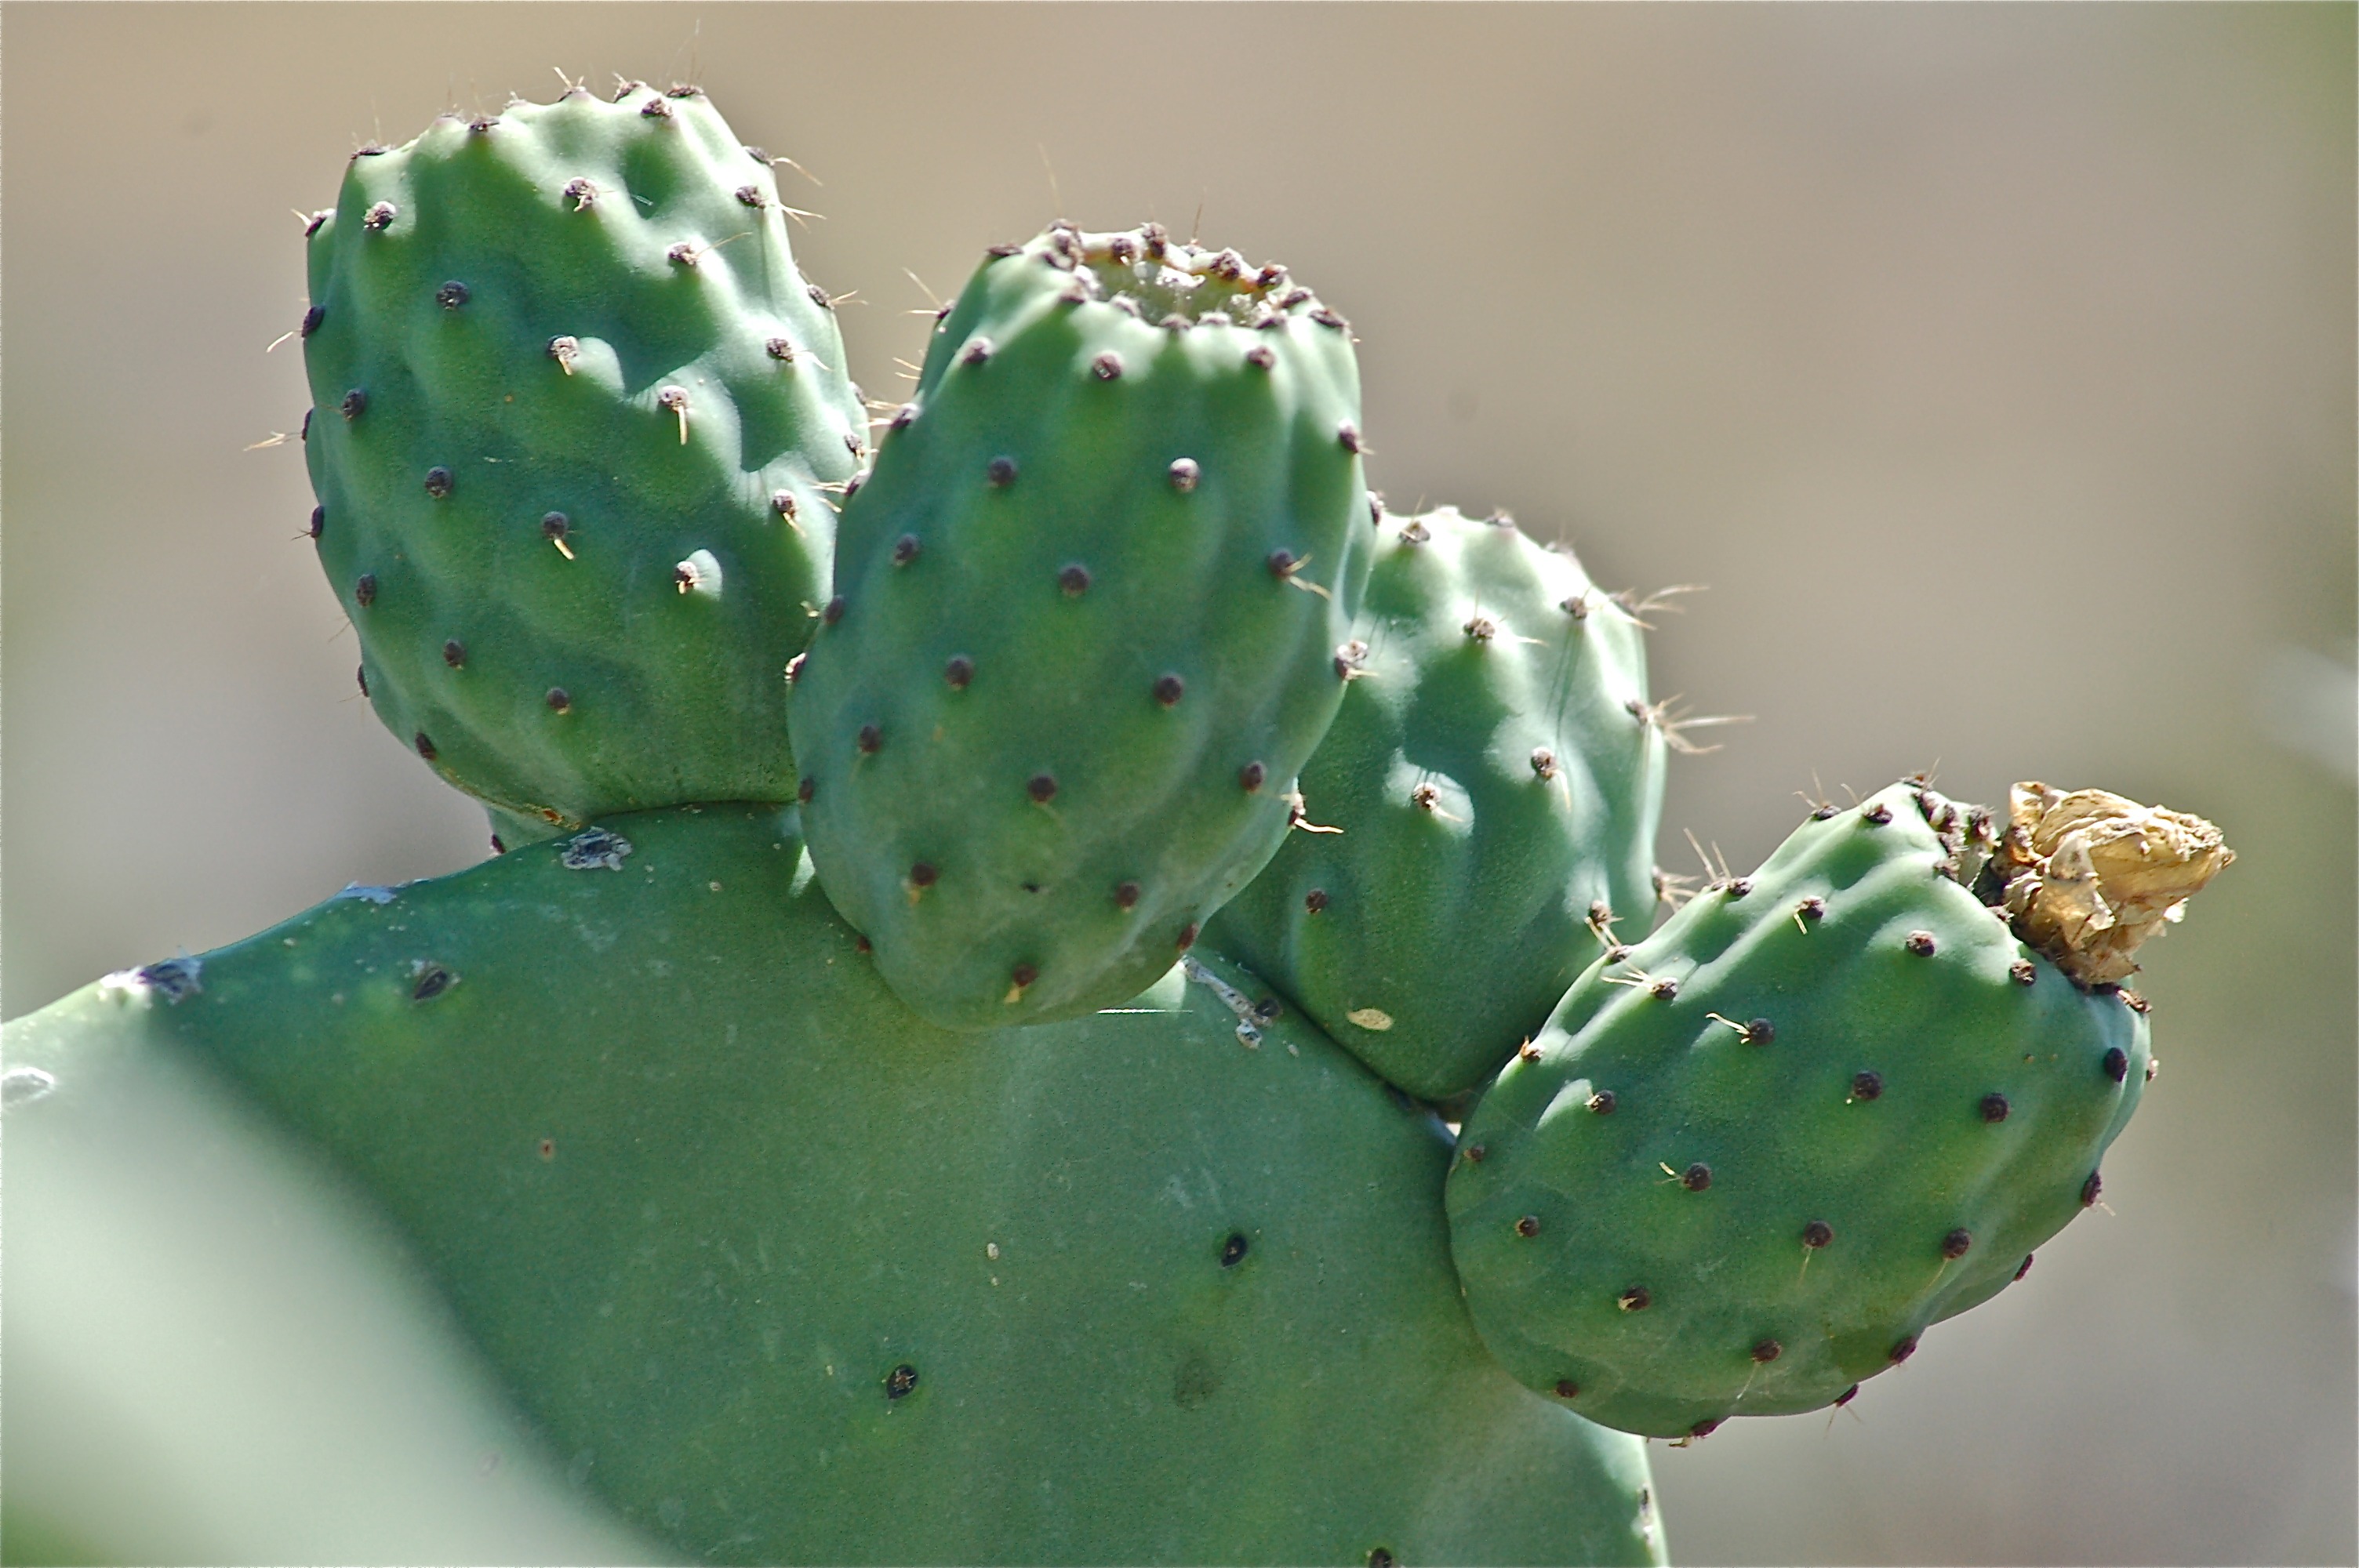
nature, cactus, plant, fruit, flower, food, green, produce, vegetable, botany, flora, close up, caryophyllales, macro photography, flowering plant, prickly pear, prickly pear cactus, plant stem, land plant, thorns spines and prickles, hedgehog cactus, nopal, barbary fig, eastern prickly pear